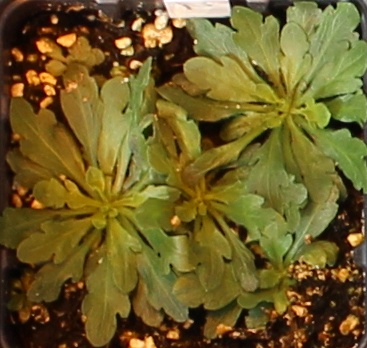
Label: Horseweed